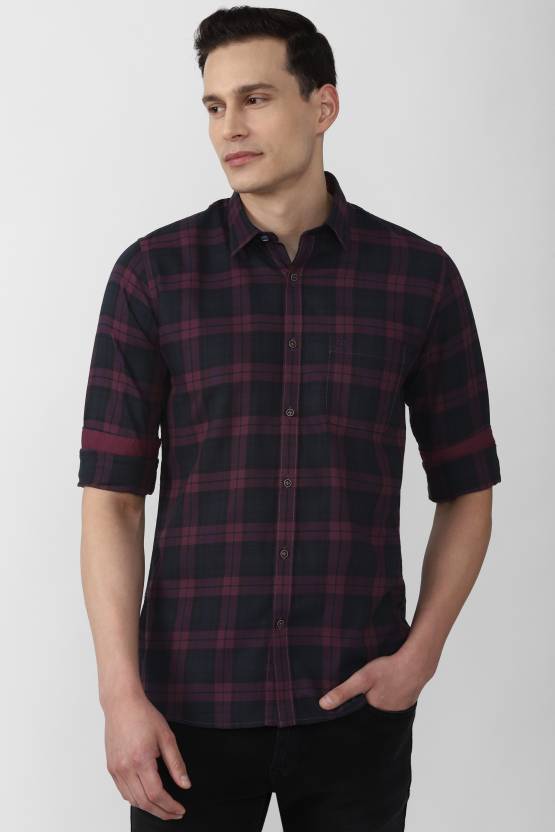
Product: Men Slim Fit Checkered Casual Shirt
Price: ₹1,049
Colors: Dark Blue
Pattern: Checkered